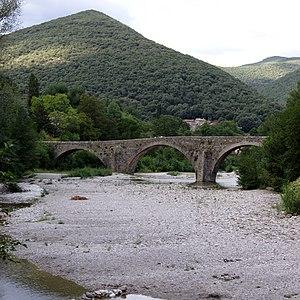
Le pont des Camisards est un pont en pierre traversant le Gardon sur la commune de Mialet dans le département du Gard, en France.
Cet article recense les monuments historiques du Gard, en France.
Mialet est une commune française située dans le département du Gard en région Occitanie.